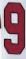
Number: 9